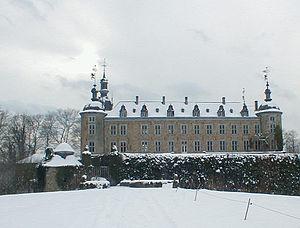
Le château de Mirwart (Belgique) en hiver.
Saint-Hubert est une ville francophone de Belgique située en Région wallonne dans la province de Luxembourg.